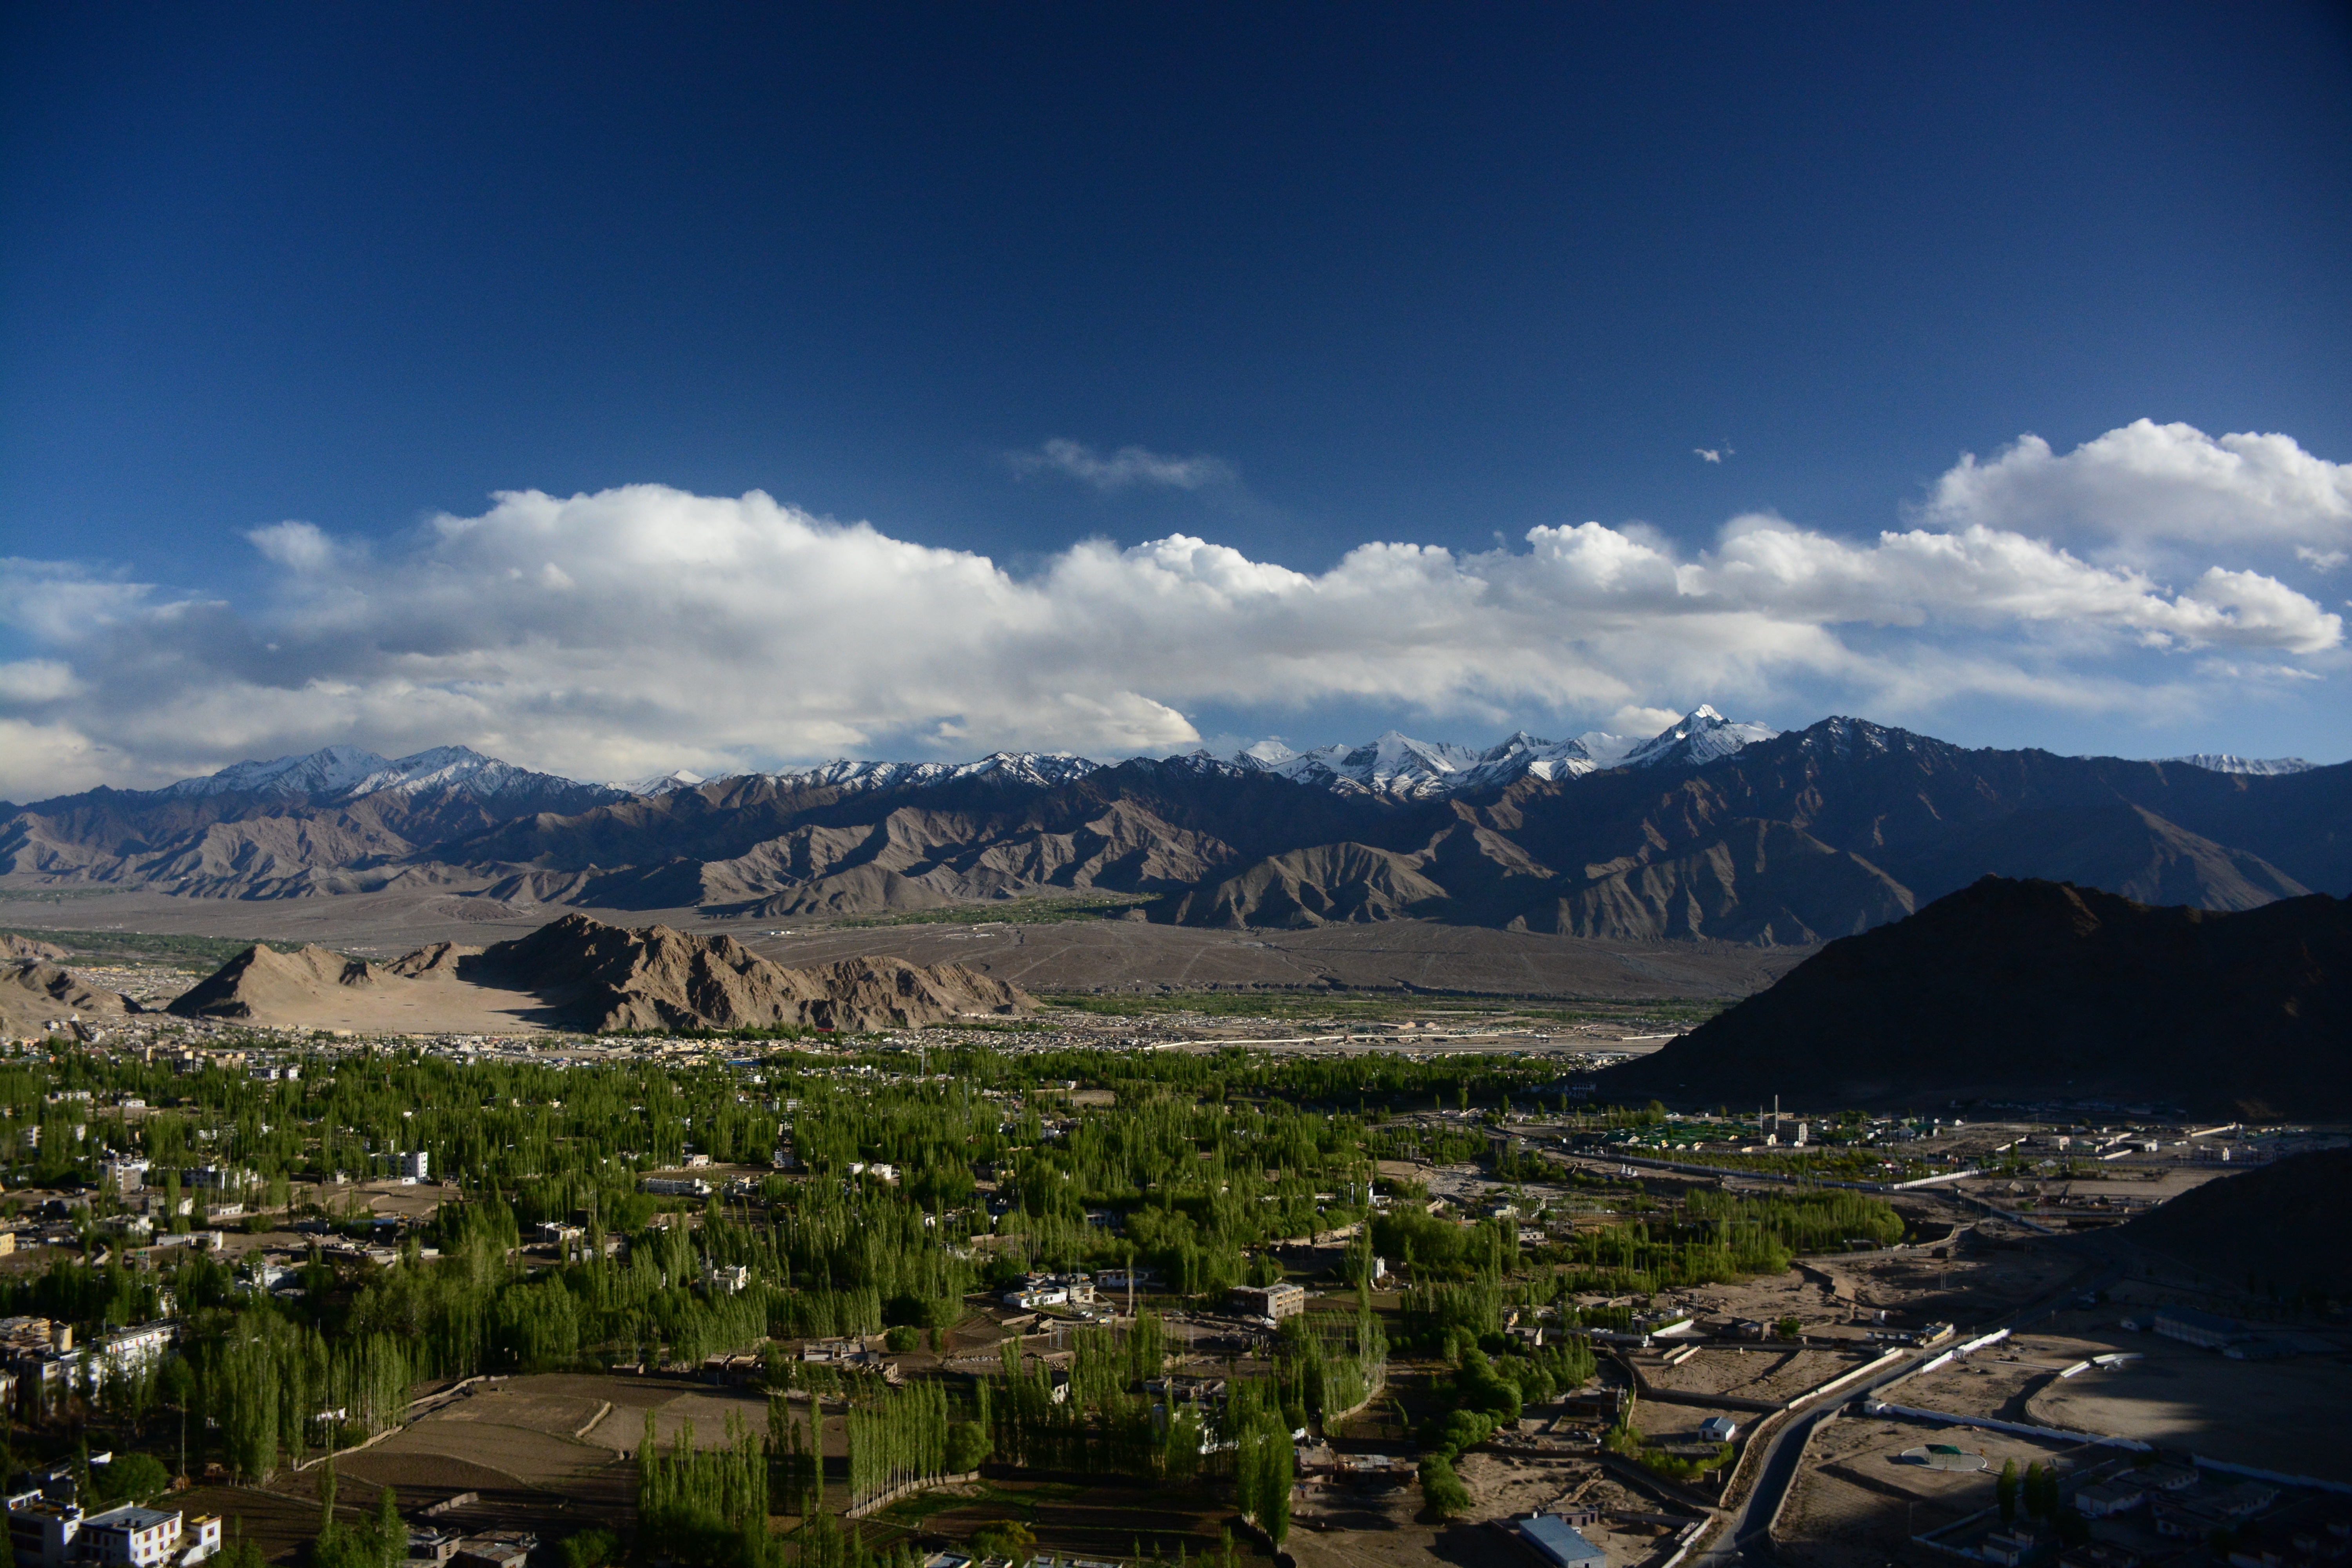
landscape, sea, nature, horizon, mountain, cloud, sky, hill, lake, valley, mountain range, panorama, dusk, plateau, loch, rural area, landform, aerial photography, geographical feature, mountainous landforms